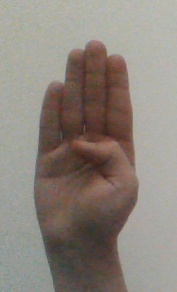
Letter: kaaf